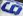
Number: 6